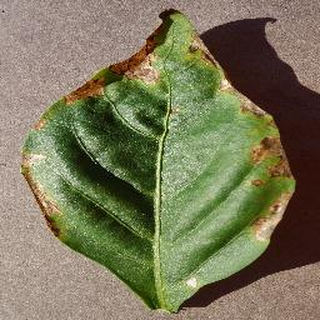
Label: bell_pepper_bacterial_spot